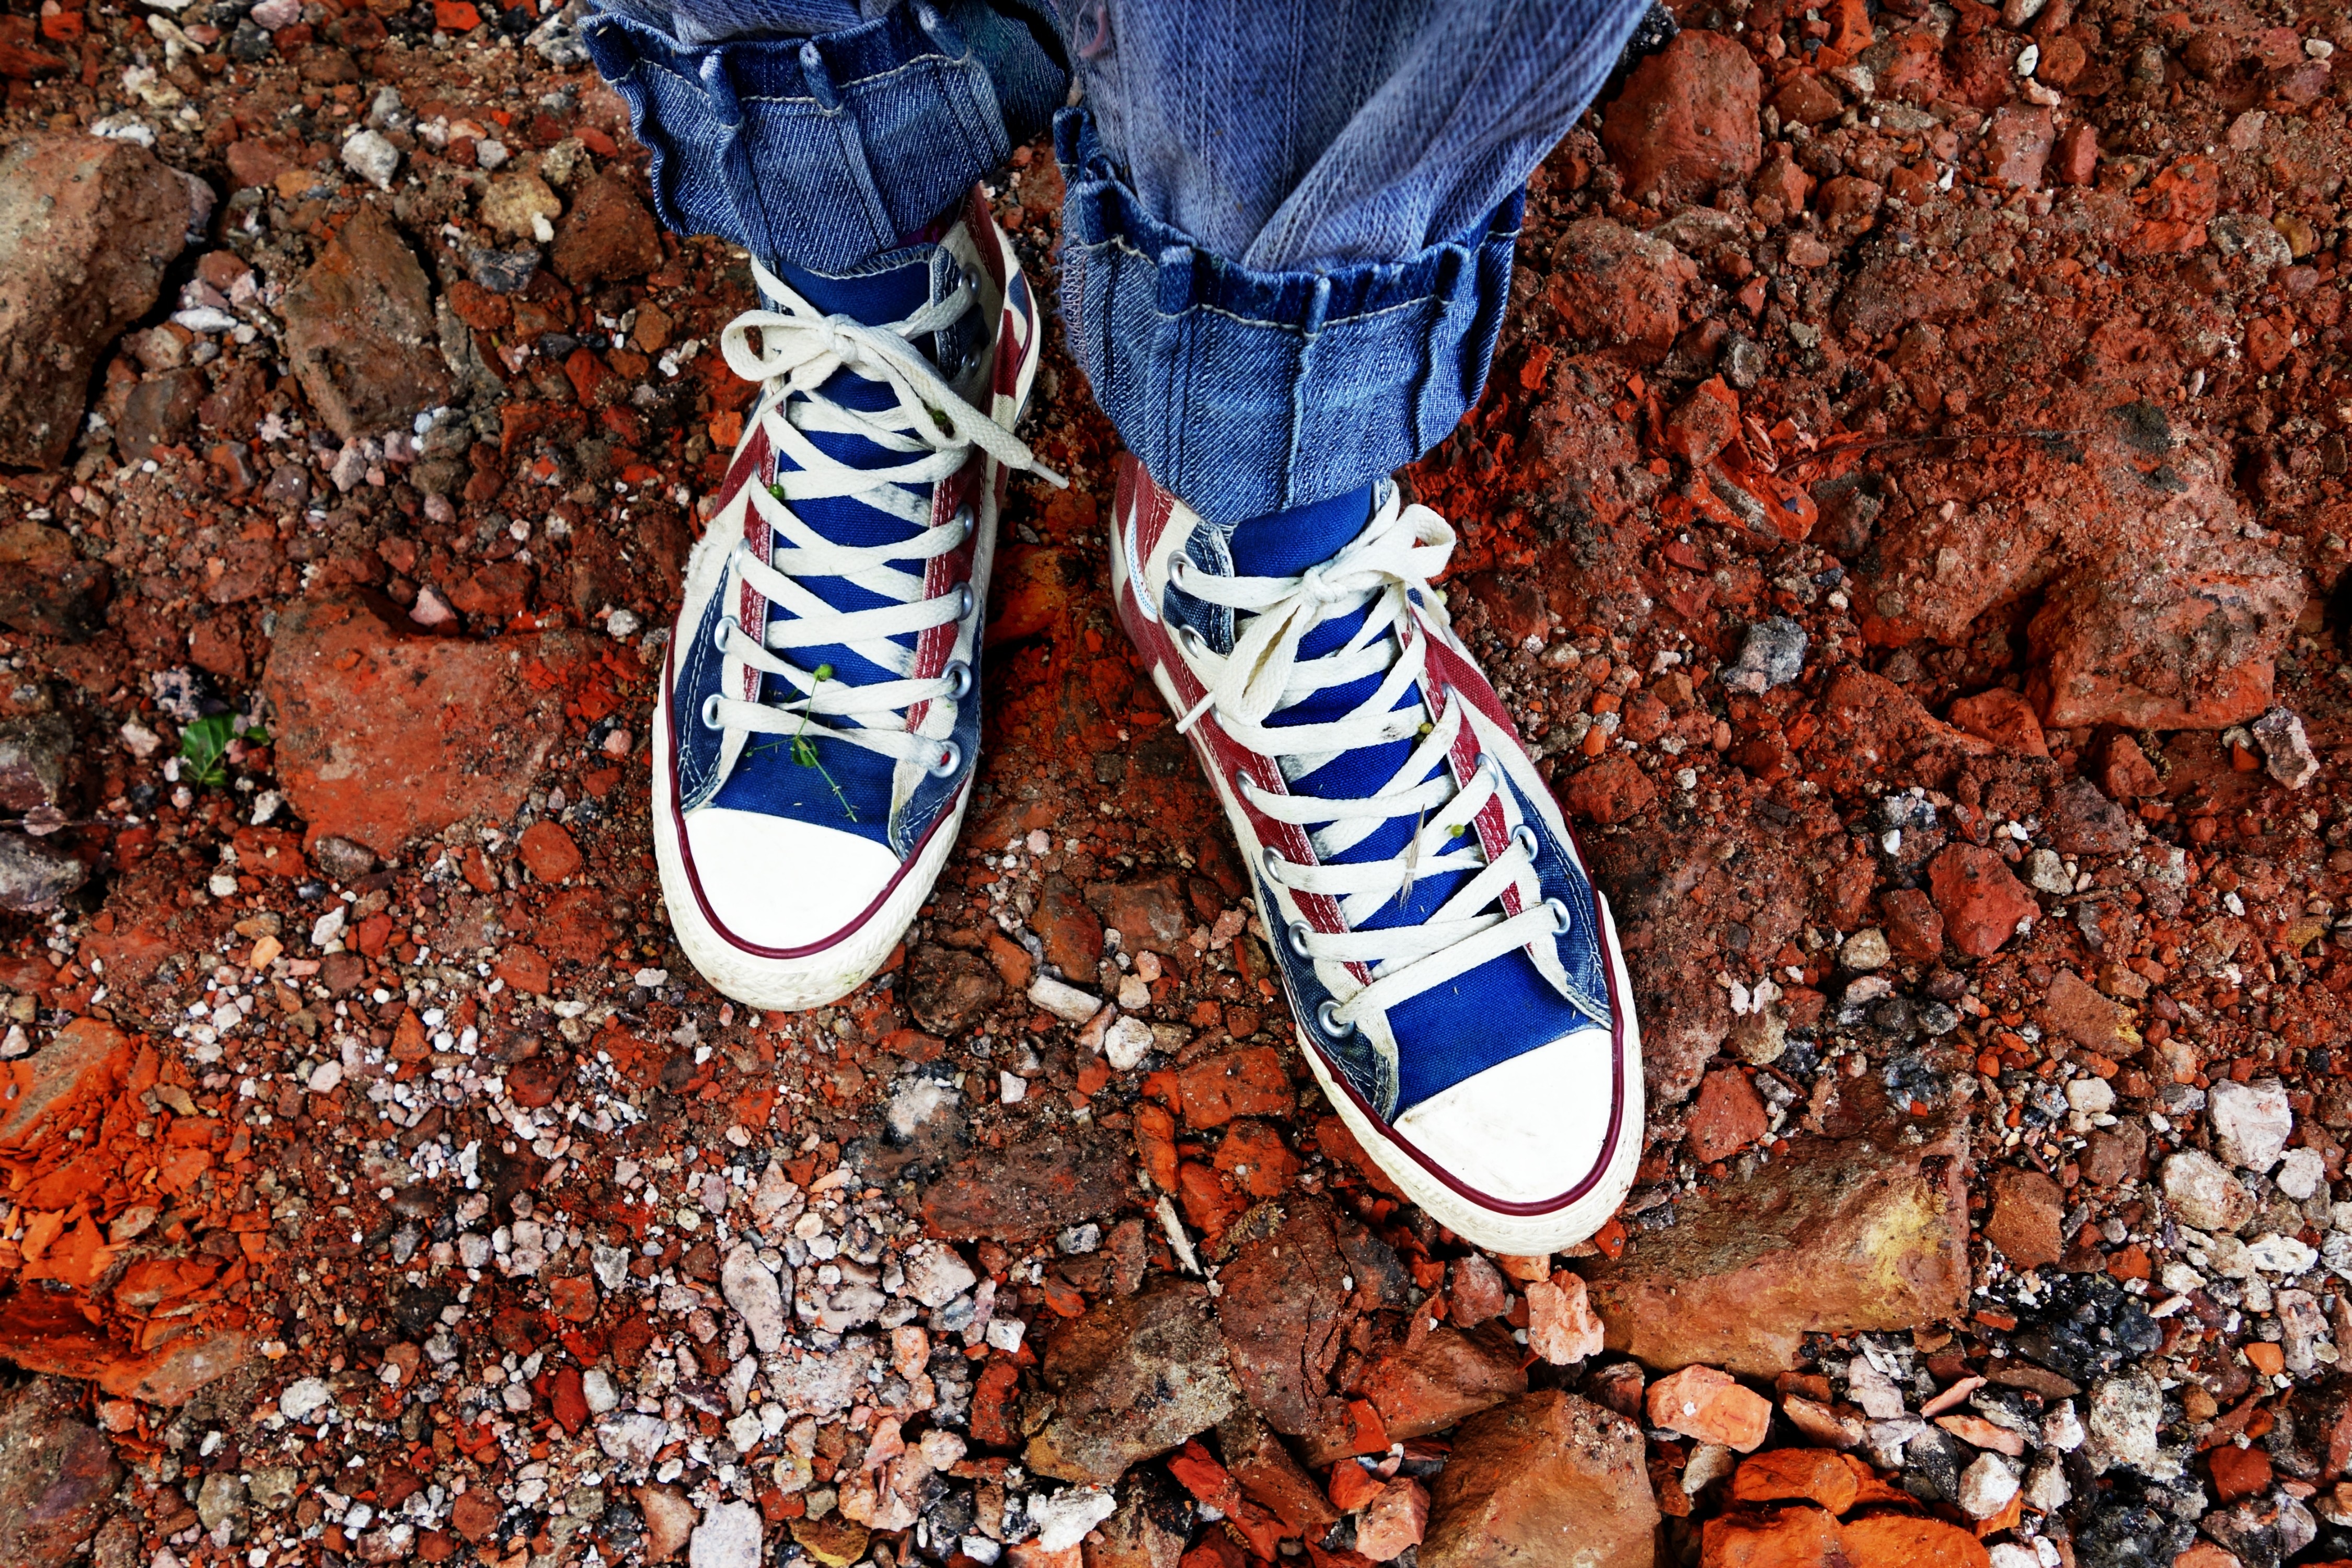
walking, shoe, girl, woman, feet, leg, standing, sneaker, spring, red, autumn, lace, fashion, blue, exercise, season, all star, legs, sneakers, footwear, pair